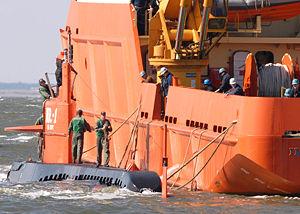
Le NR-1, surnommé « Nerwin », est un sous-marin à propulsion nucléaire navale expérimental de l'United States Navy.
Le MV Carolyn Chouest est un navire de ravitaillement offshore de soutien sous-marin affrété pour l'United States Navy, affecté au programme de missions spéciales pour appuyer le NR-1, un sous-marin expérimental à propulsion nucléaire navale. Il remorque le NR-1 entre les zones de travail, sert d’entrepôt de ravitaillement flottant et fournit des quartiers à du personnel supplémentaire jusqu’à ce que le NR-1 soit retiré du service en 2008.